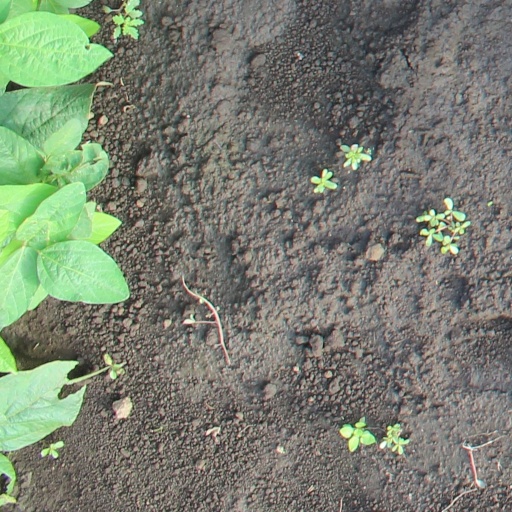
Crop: soybean